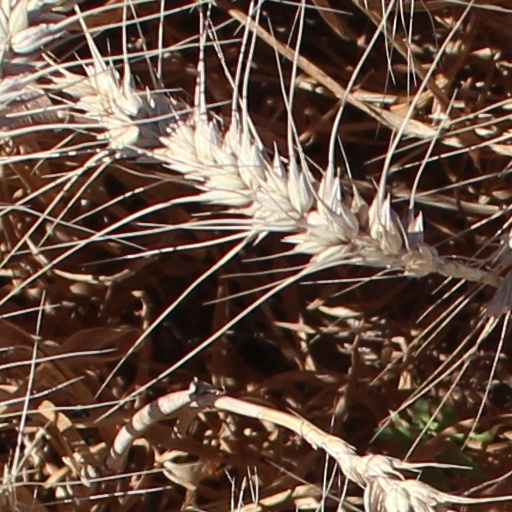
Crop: wheat